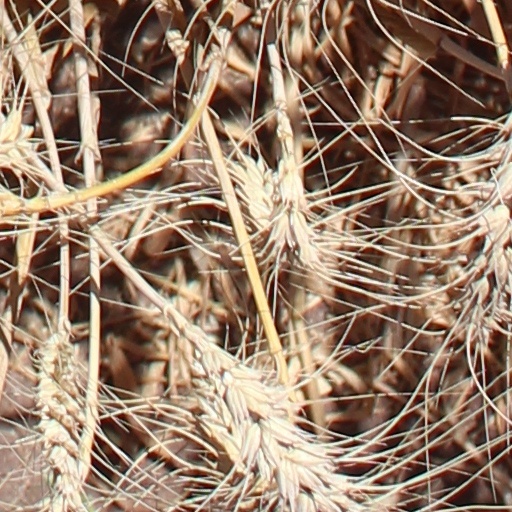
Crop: wheat